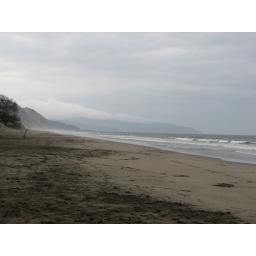
white cloud line rolling in in the distance